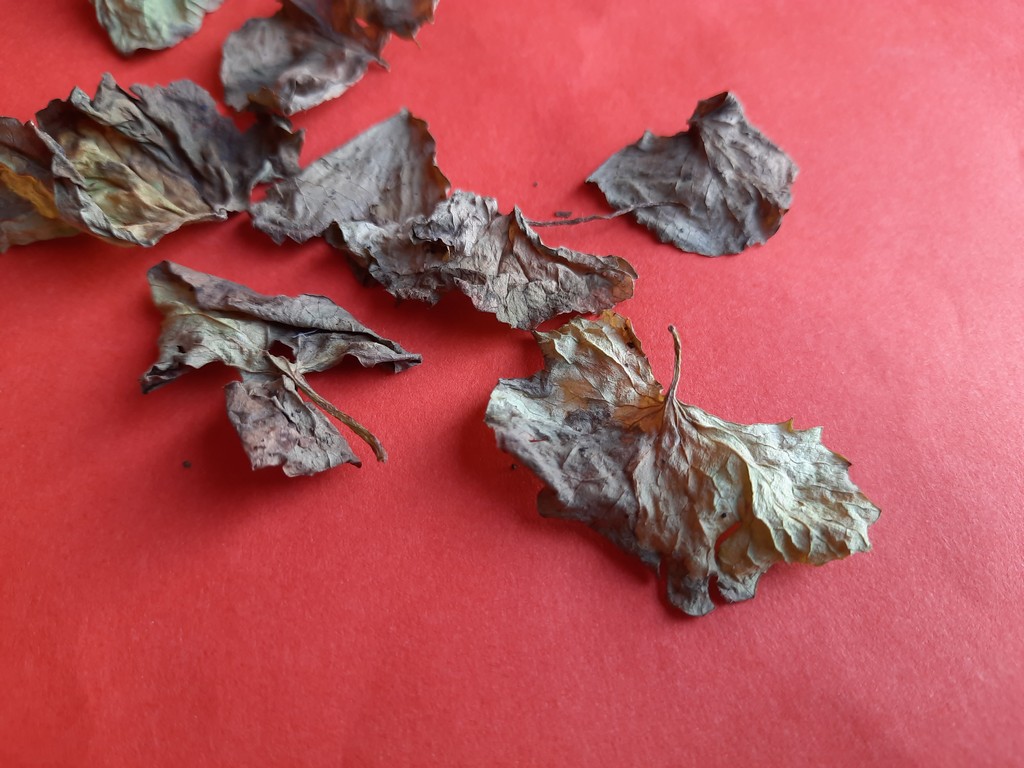
Label: Dried